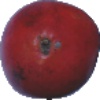
Label: pomegranate